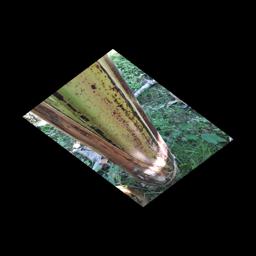
Label: PSEUDOSTEM WEEVIL